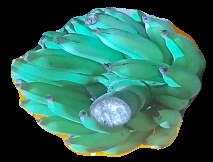
Variety: elakki-bale
Grade: grade2